Diesel locomotive

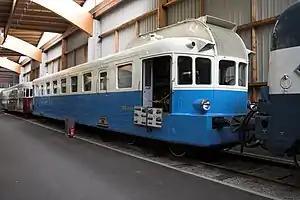
Renault VH, France, 1933/34

In many railway stations and industrial compounds, steam shunters had to be kept hot during many breaks between scattered short tasks. Therefore, diesel traction became economical for shunting before it became economical for hauling trains. The construction of diesel shunters began in 1920 in France, in 1925 in Denmark, in 1926 in the Netherlands, and in 1927 in Germany. After a few years of testing, hundreds of units were produced within a decade.